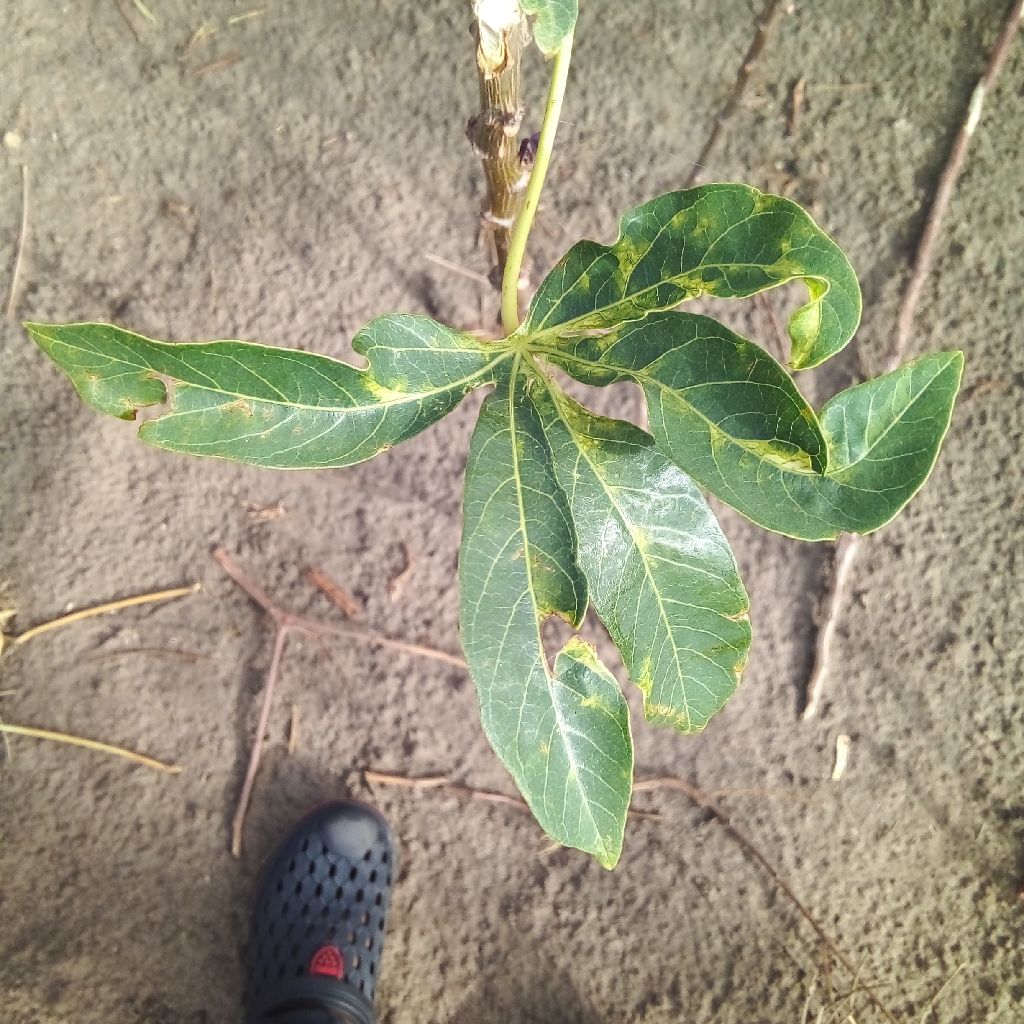
Label: cassava mosaic disease (cmd)